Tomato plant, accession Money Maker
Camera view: vertical (180 deg); turntable rotation: 120 degrees
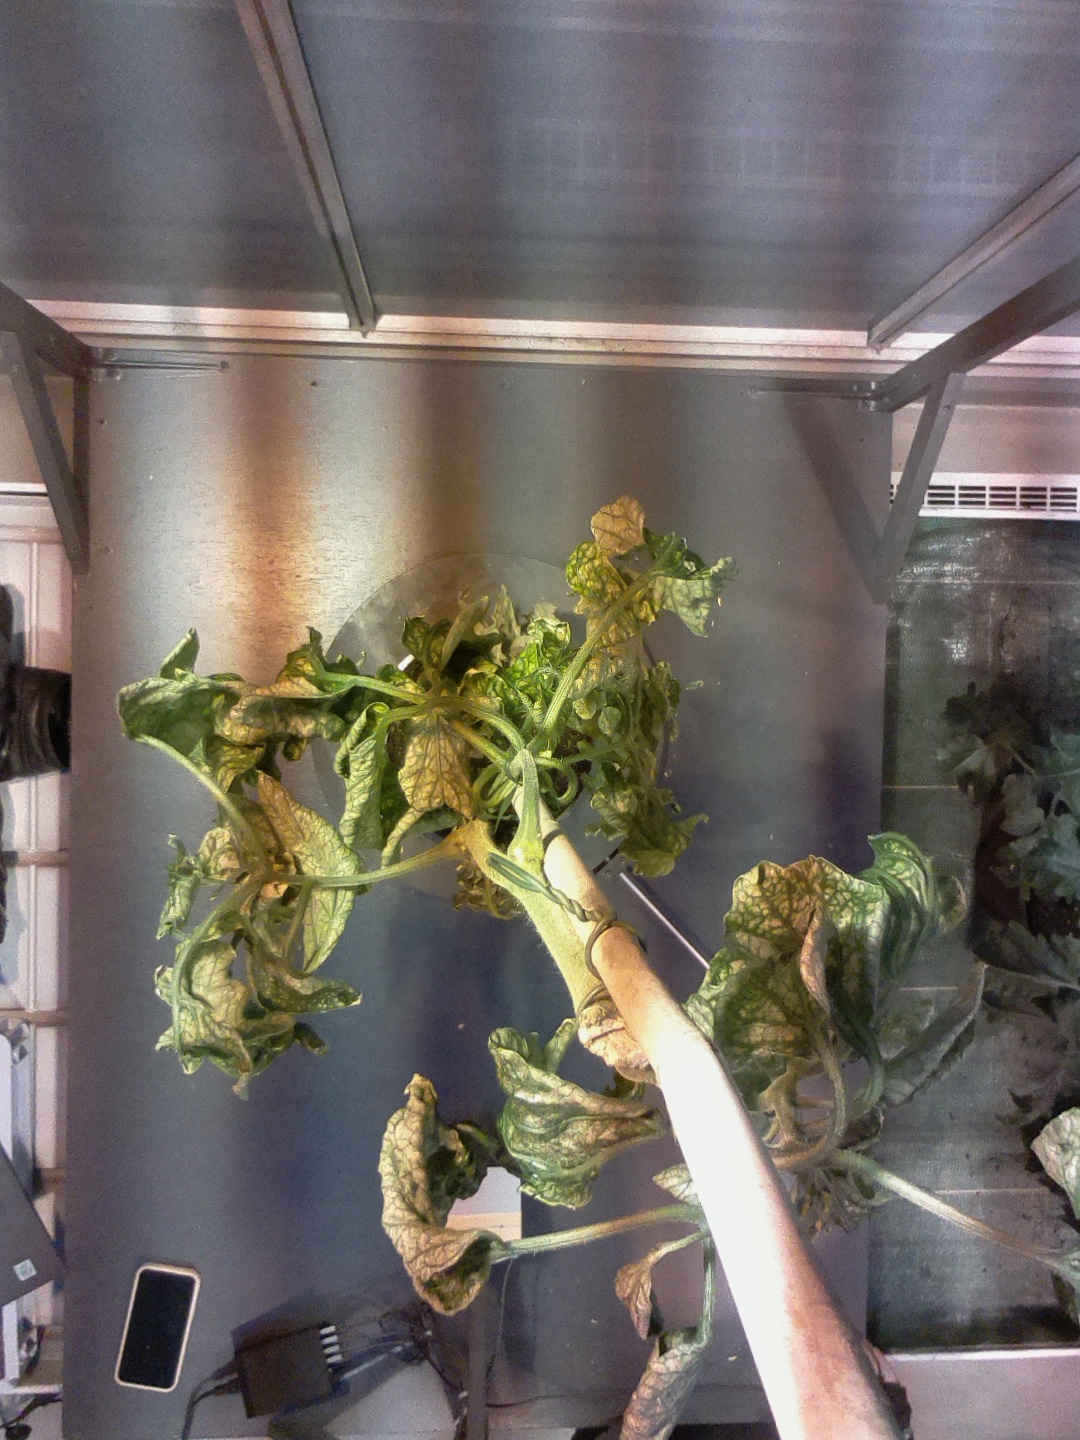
BBCH growth stage 52: 2 inflorescences visible